Quadriviridae

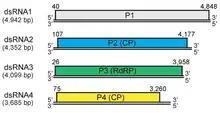
Genome of Rosellinia necatrix quadrivirus 1

Family member genomes are composed of double-stranded RNA. They are divided in to four segments which each code for a protein. The length of the different segments are between 3.5 and 5.0 kbp. The total genome is around 16.8 kbp. Inside the capsid with the genome there is also the RNA-dependent RNA polymerase.